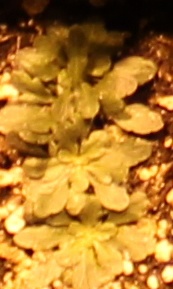
Label: Horseweed